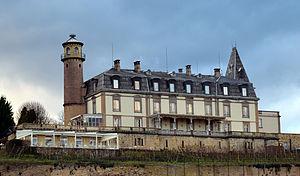
Le château d'Isenbourg à Rouffach, France
Rouffach est une commune française située dans le département du Haut-Rhin, en région Grand Est. Cette commune se trouve dans la région historique et culturelle d'Alsace.